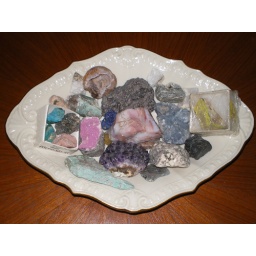
My nicest rocks and minerals sit in a Lenox dish (from a sidewalk sale) on my coffee table.